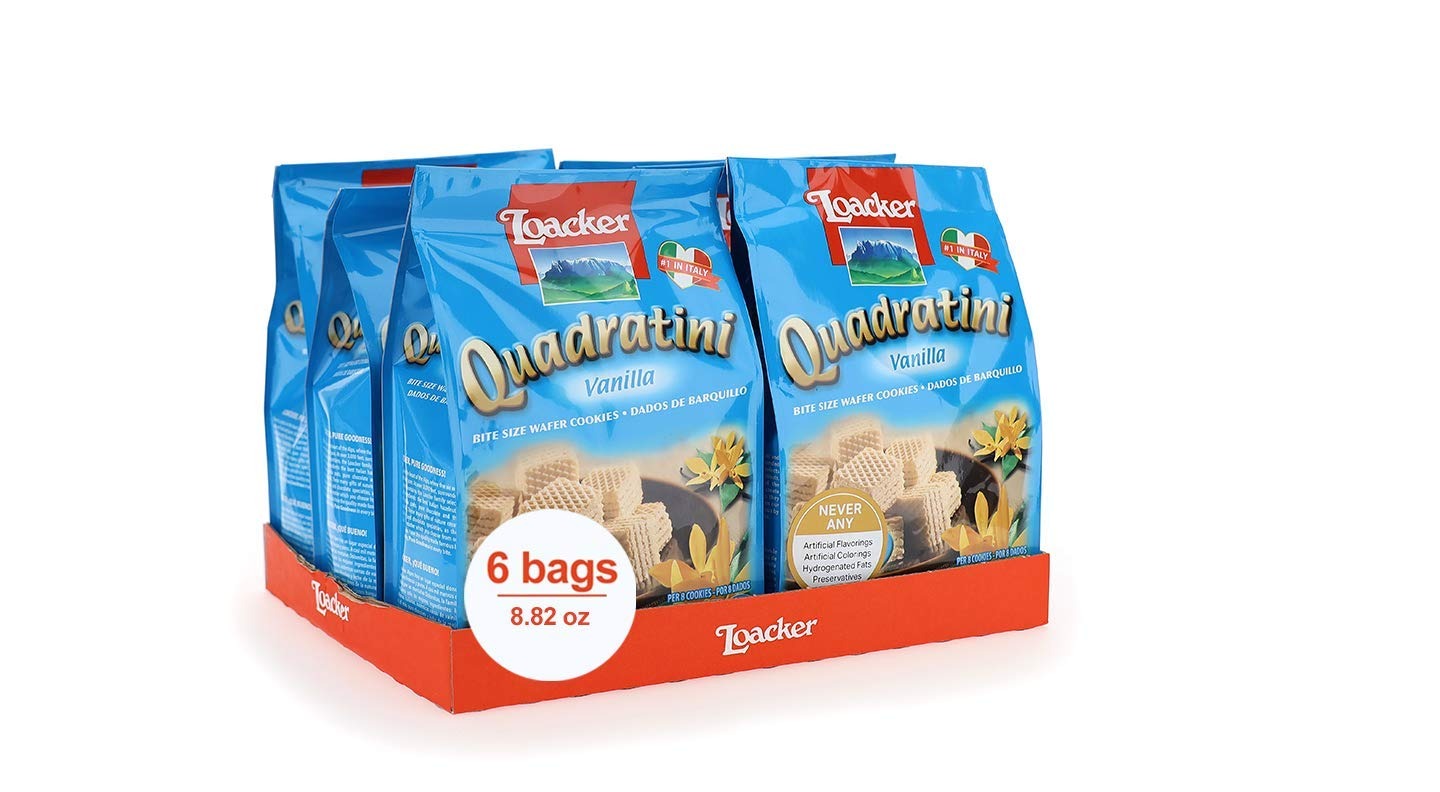
Item Name: Loacker Quadratini Premium Vanilla Wafer Cookies, 250g/8.82oz, pack of 6
Value: 52.92
Unit: Ounce

Price: 9.99